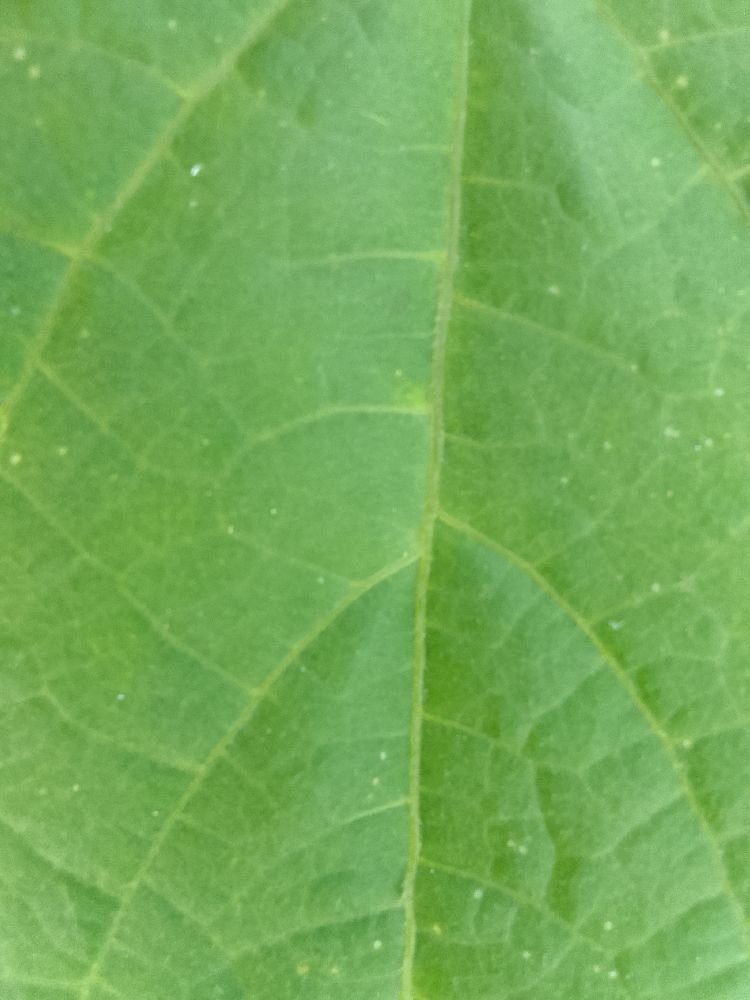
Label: healthy